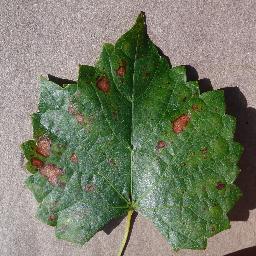
Label: Grape___Esca_(Black_Measles)